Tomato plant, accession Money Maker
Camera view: horizontal (90 deg, fisheye); turntable rotation: 150 degrees
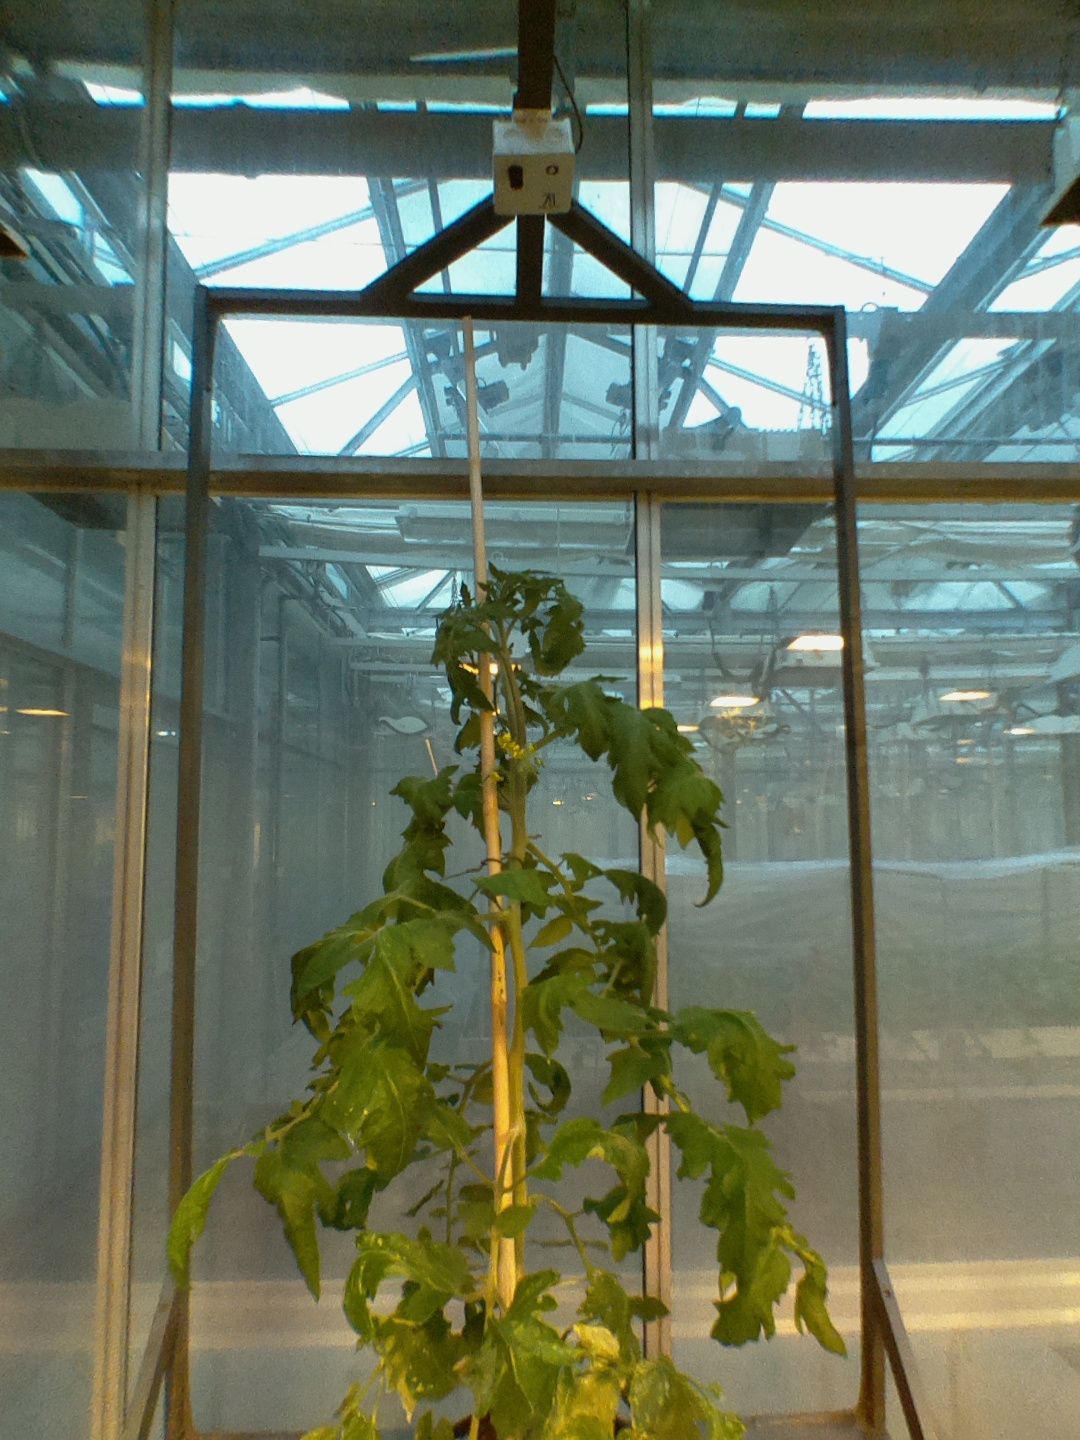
BBCH growth stage 65: Full flowering, 50%-60% of flowers open, first petals falling